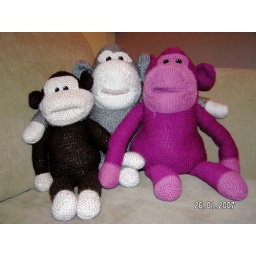
But not all was harmony in the monkey house